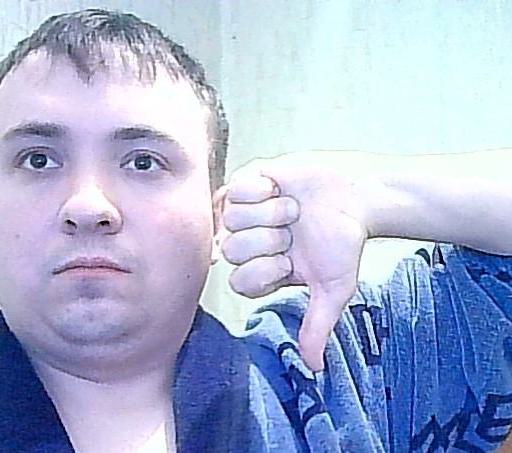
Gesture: dislike